Shipka Pass

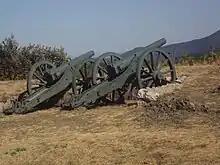
Cannons on Shipka pass

It was opened with a ceremony in 1934 and designed by architect Atanas Donkov and sculptor Aleksandar Andreev. An important influence was the Monument to the Battle of the Nations in Germany.